Dude, Where's the Party?

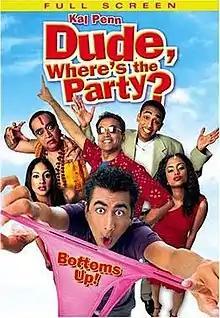
Dude, Where's the Party? DVD cover

Dude, Where's the Party? aka Where's the party yaar? is a 2003 film directed by Benny Mathews. It stars Kal Penn and Sunil Malhotra. It is a comedic film that focuses mainly on the Indian American experience.